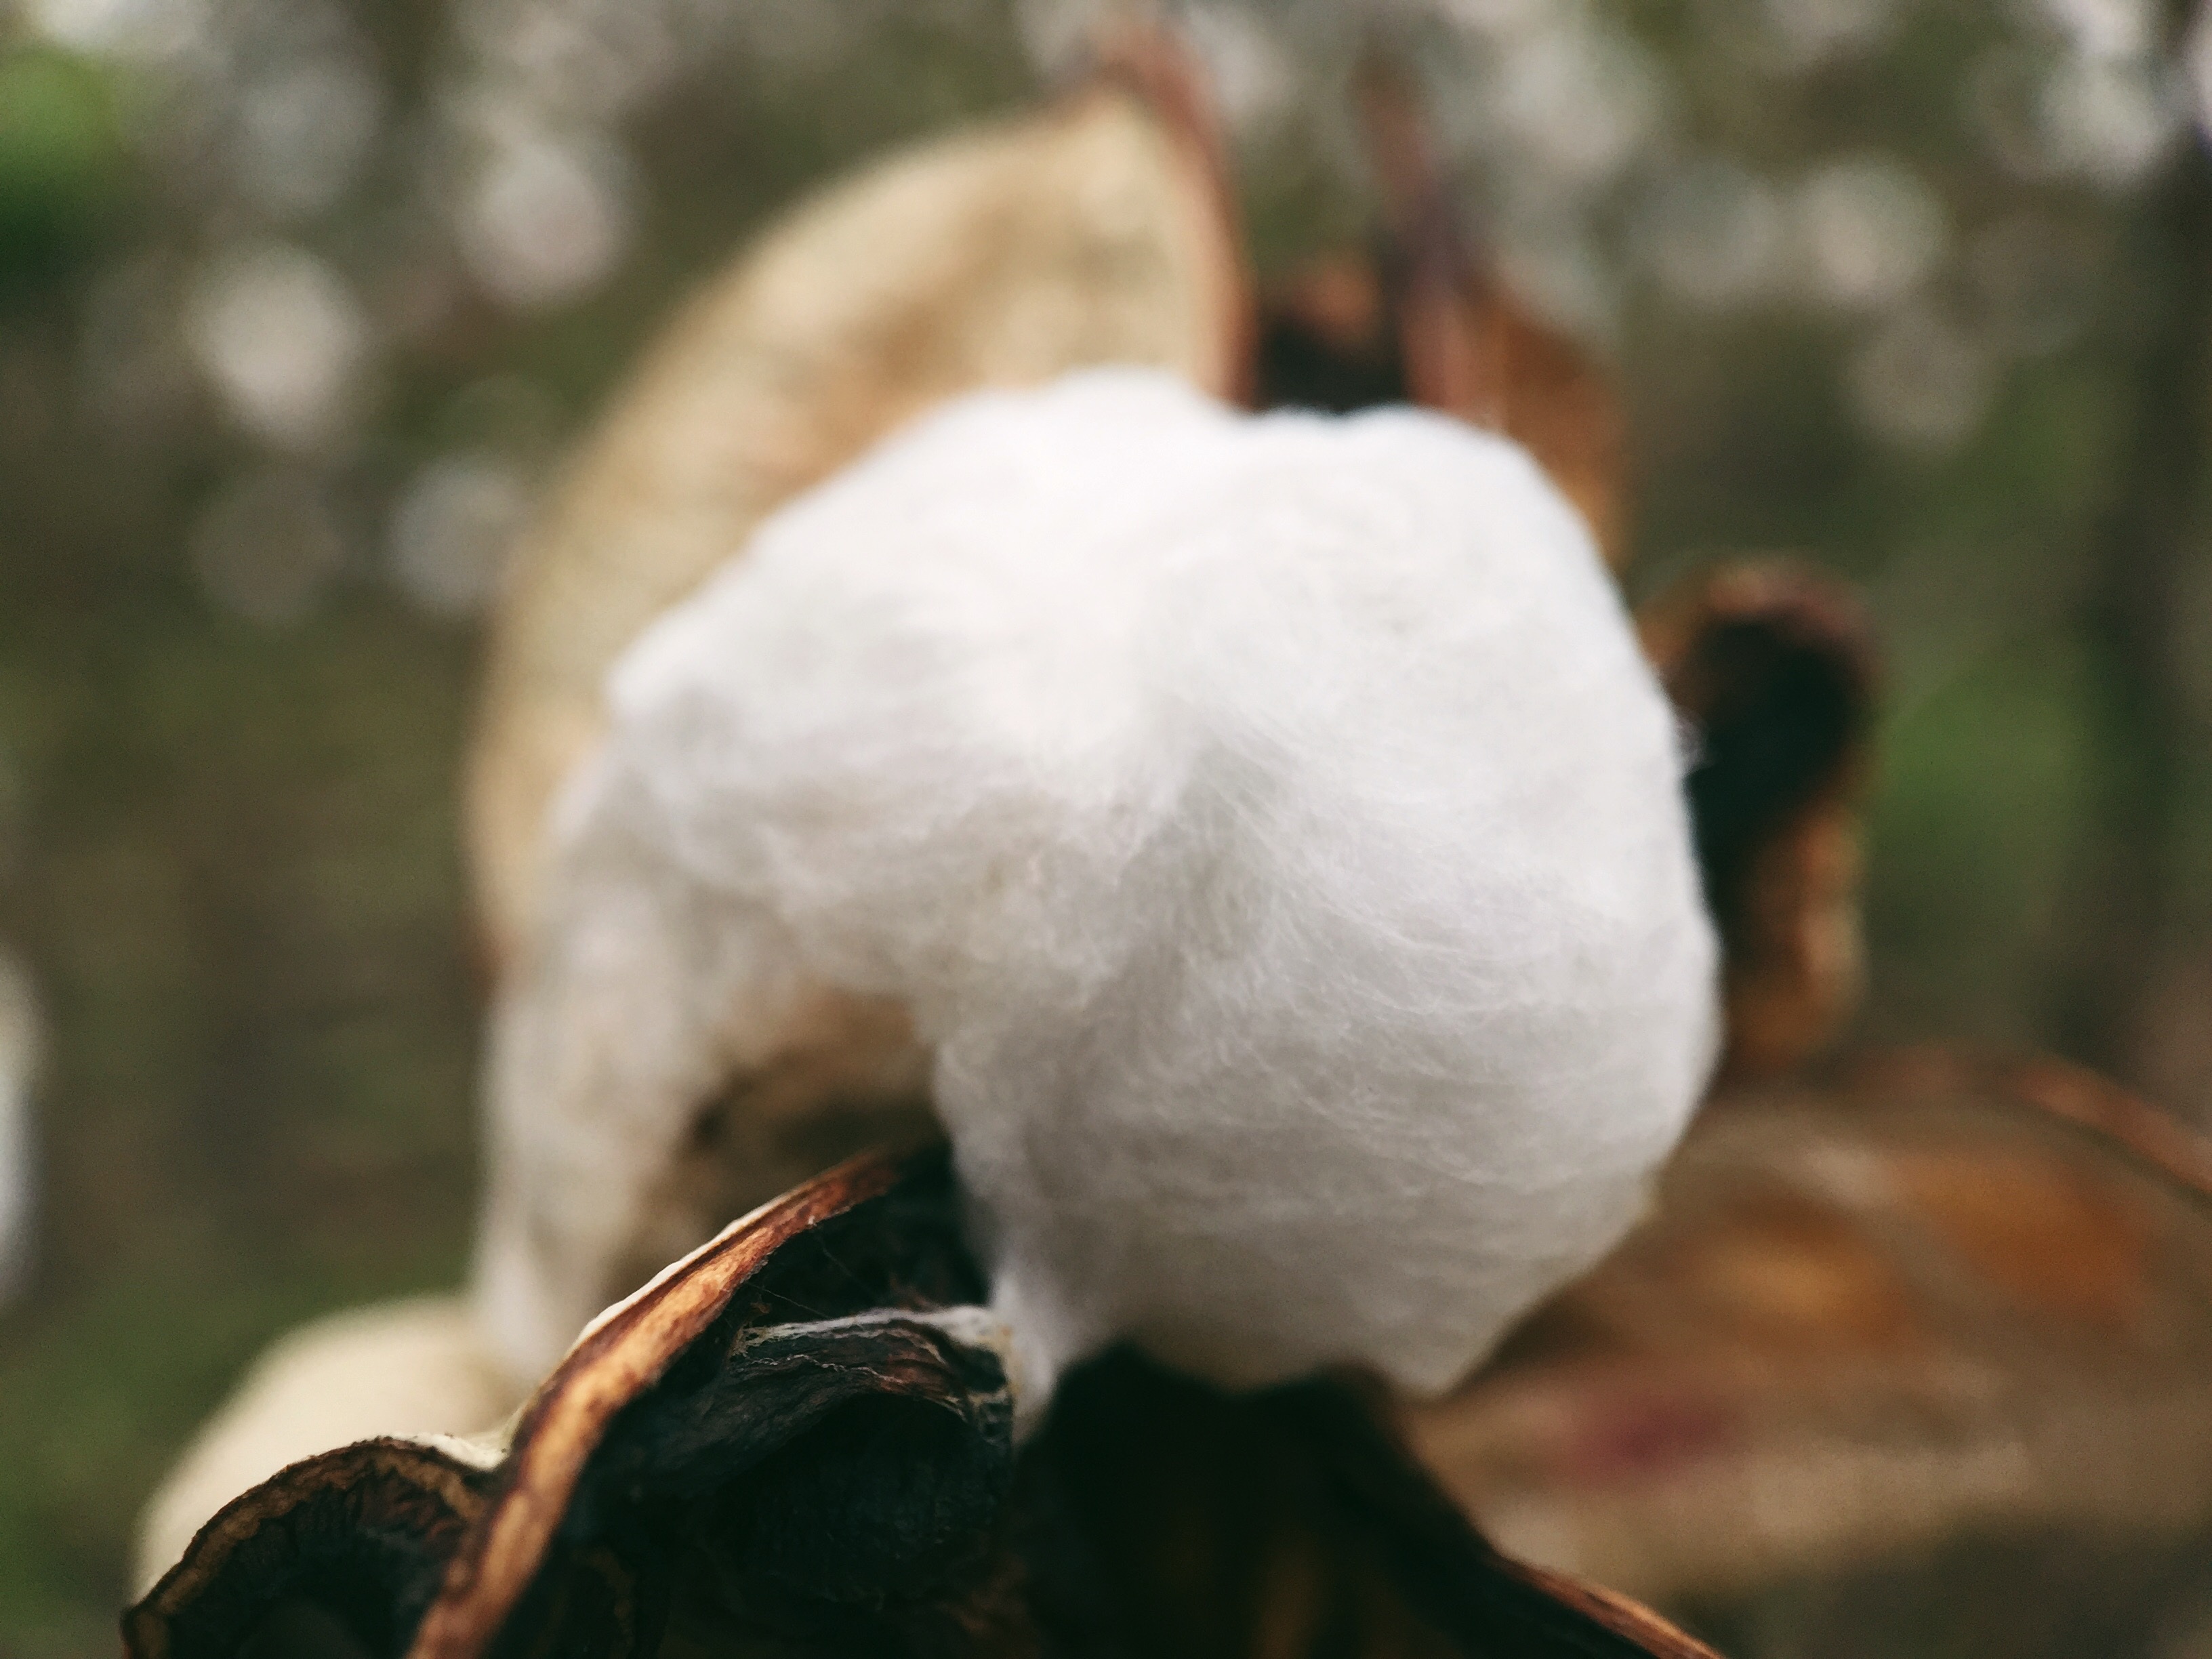
nature, winter, bird, leaf, flower, wildlife, beak, fauna, close up, water bird